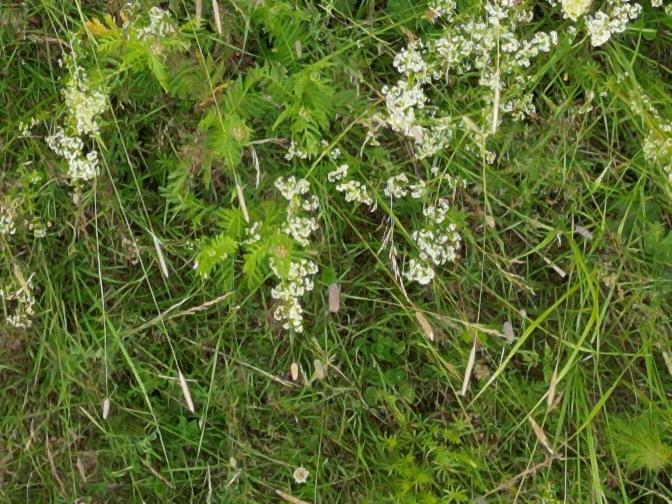
Flowers visible: yarrow flowers, yarrow flowers, yarrow flowers, yarrow flowers, yarrow flowers, yarrow flowers, yarrow flowers